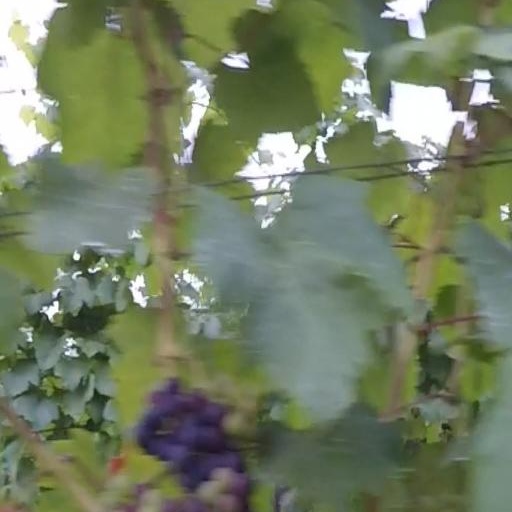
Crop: grape